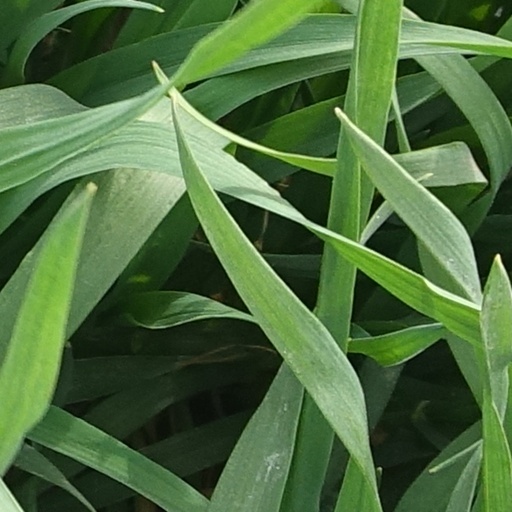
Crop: wheat